Joseph Vacher

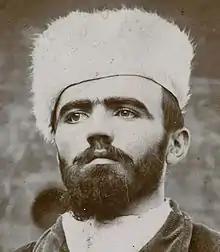
Vacher circa 1897 wearing his trademark rabbit-fur hat

Joseph Vacher (16 November 1869 – 31 December 1898) was a French serial killer, rapist, and necrophile. He was contemporarily called "" ("the killer of shepherds"), but upon his capture became more commonly known as "The French Ripper" or "" ("The South-East Ripper"), owing to comparisons to the more famous Jack the Ripper murderer of London, England, in 1888. Vacher's scarred face and plain, white, handmade rabbit-fur hat composed his trademark appearance. He killed between 11 to 50 people, many of whom were adolescent farm workers, between 1894 and 1897.